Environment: real
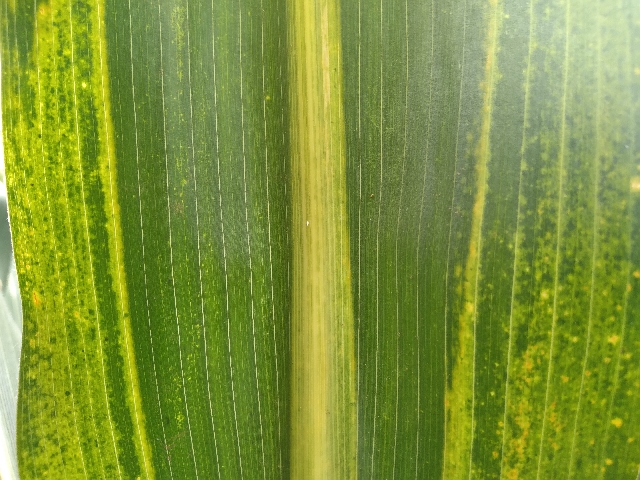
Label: lethal_necrosis